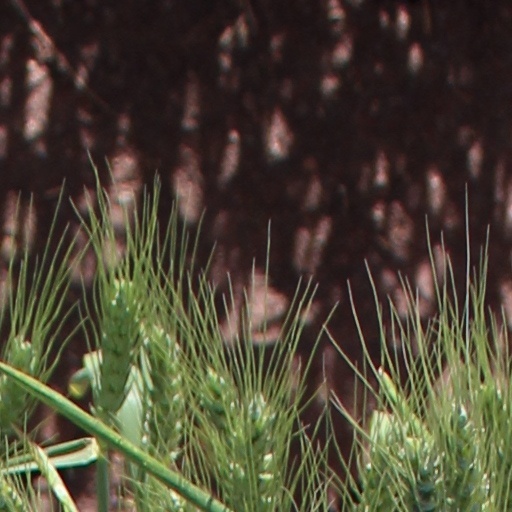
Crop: wheat